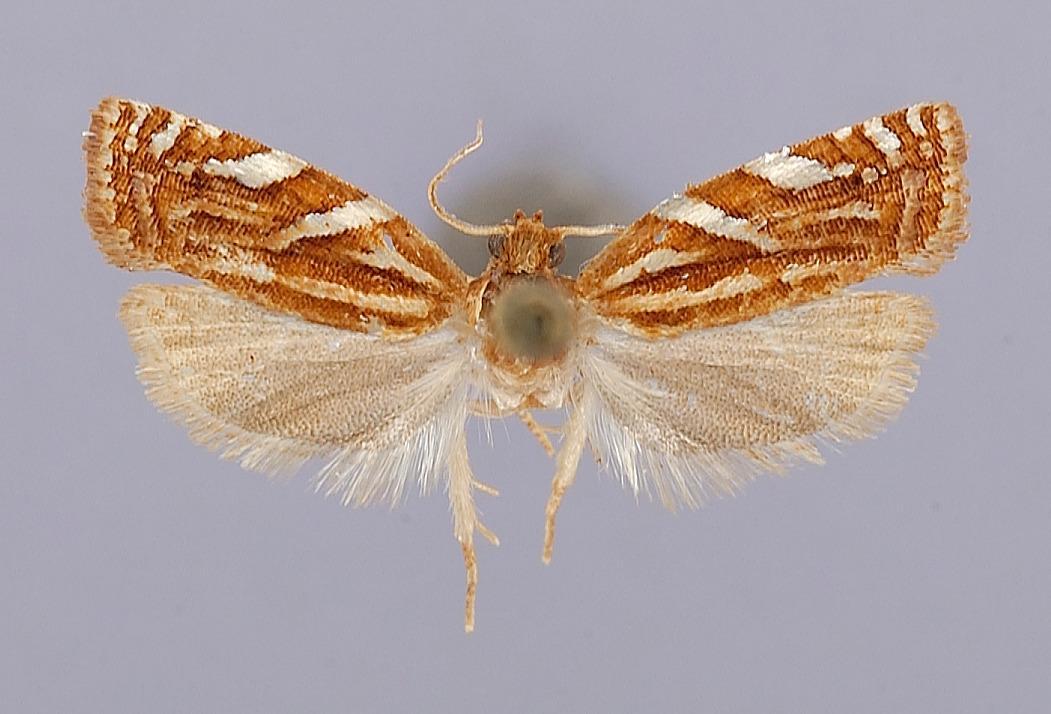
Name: Choristoneura argentifasciata
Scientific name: Choristoneura argentifasciata Heppner, 1989
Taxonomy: Animalia, Arthropoda, Insecta, Lepidoptera, Tortricidae
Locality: Fisheating Creek, Palmdale, Glades, Florida, United States
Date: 7 May 1964 to 10 May 1964